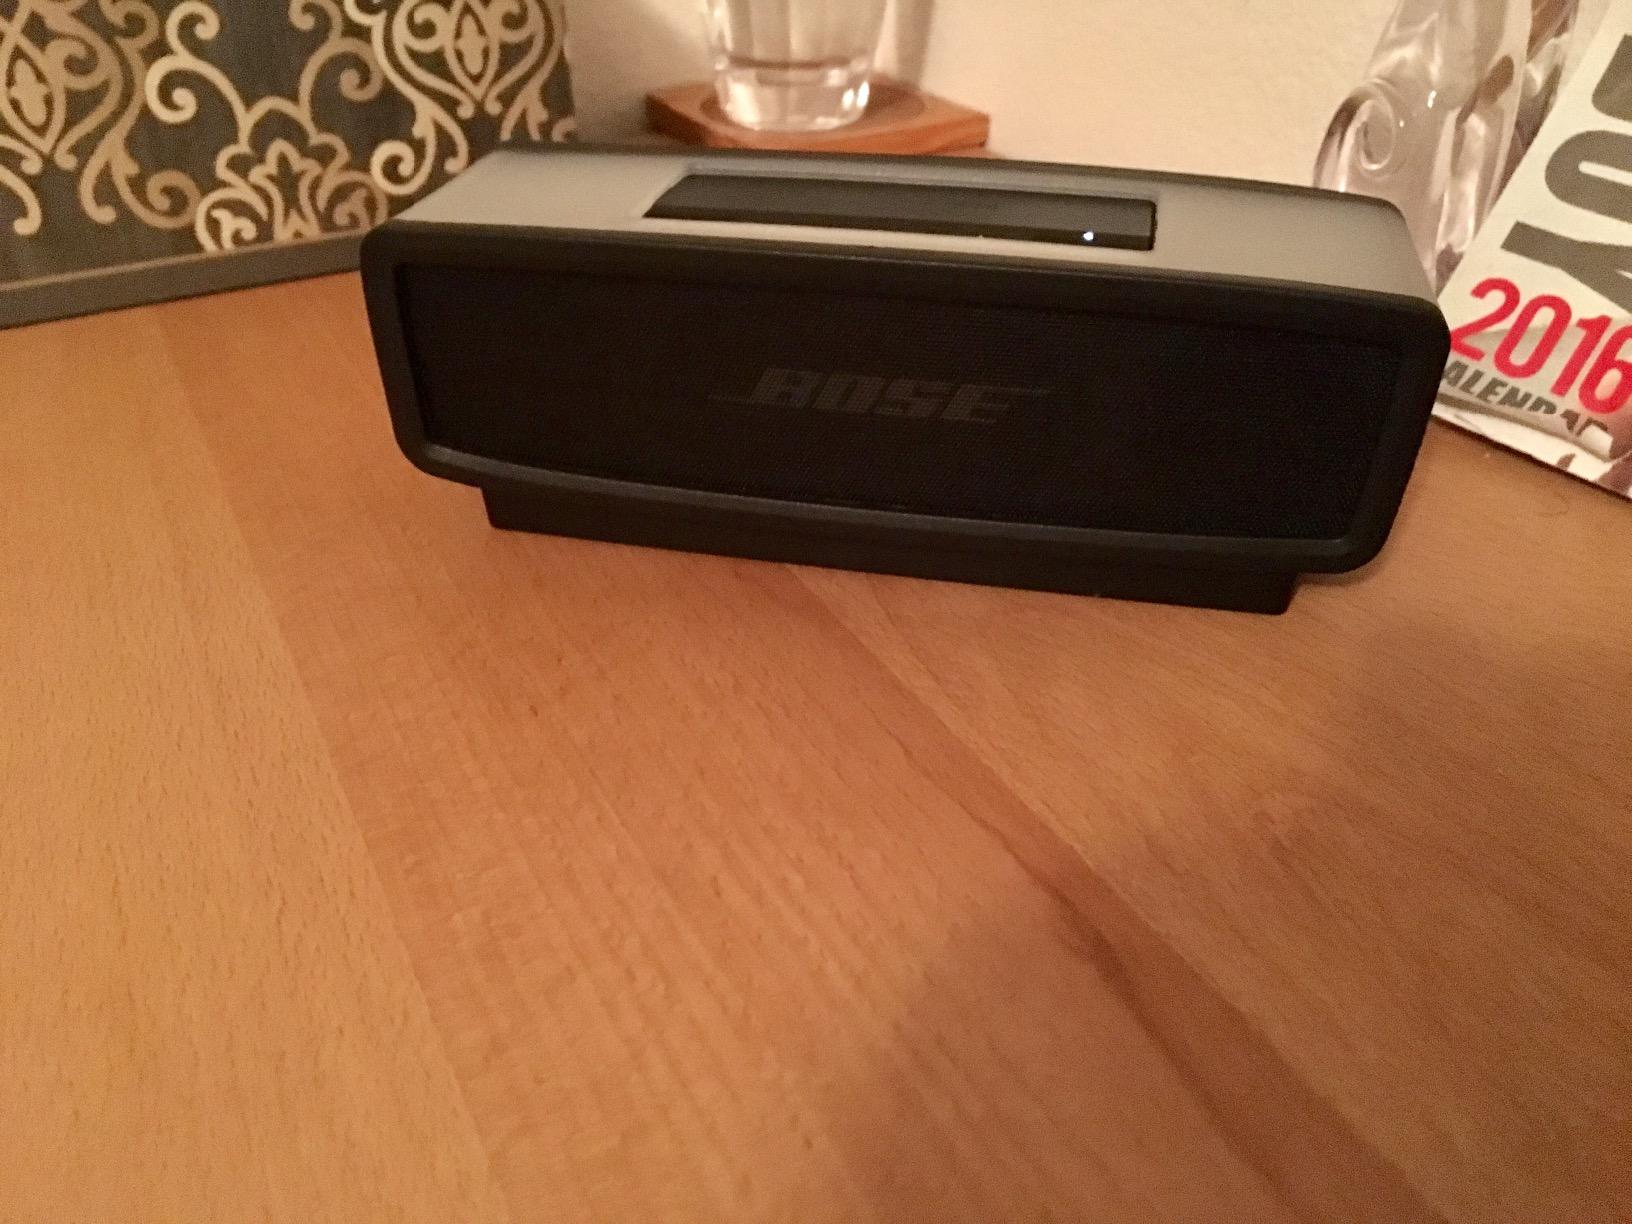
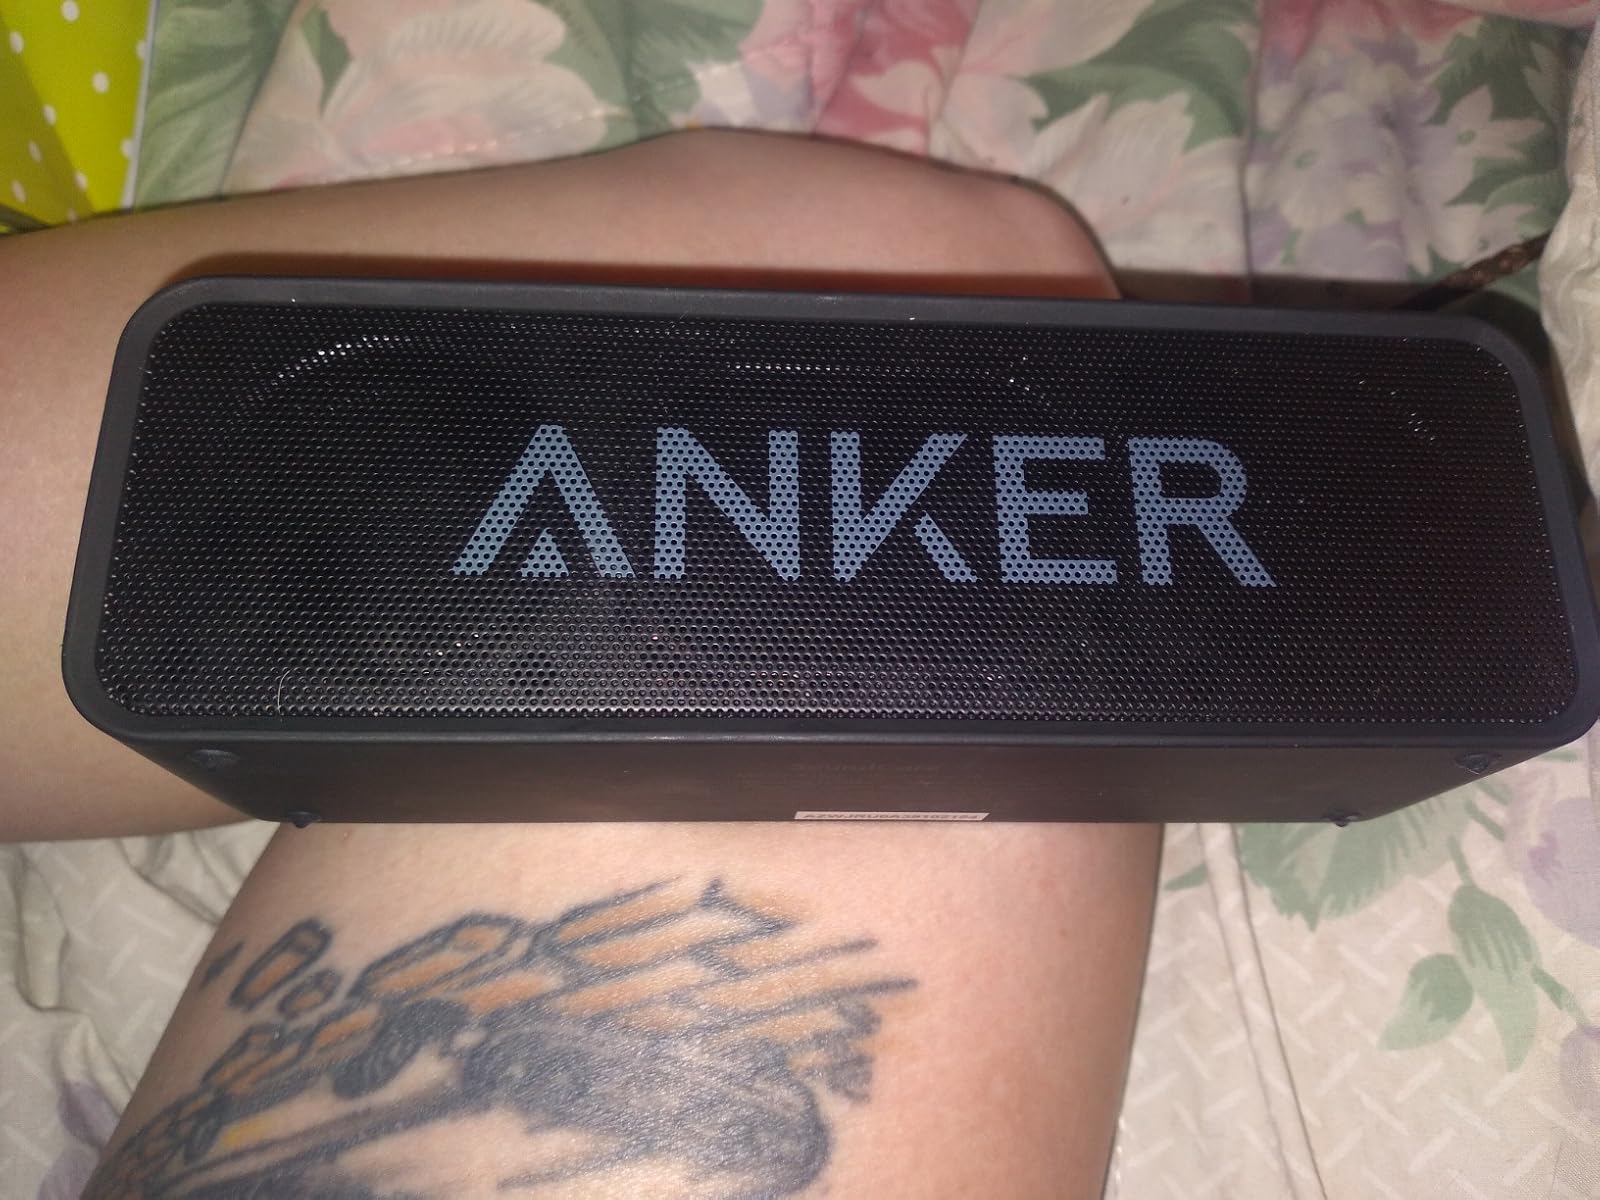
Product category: speaker
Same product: no